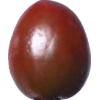
Label: tomato_cherry_maroon